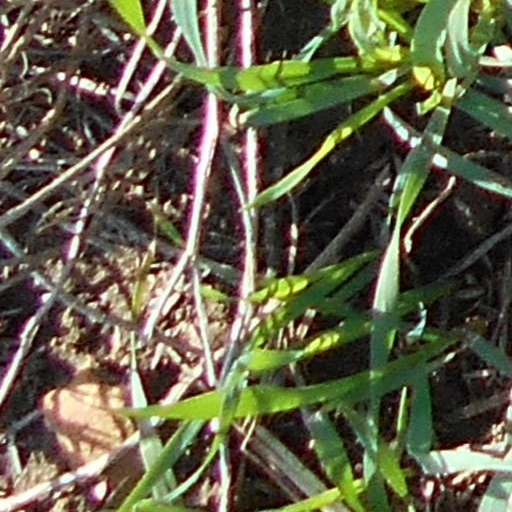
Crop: wheat